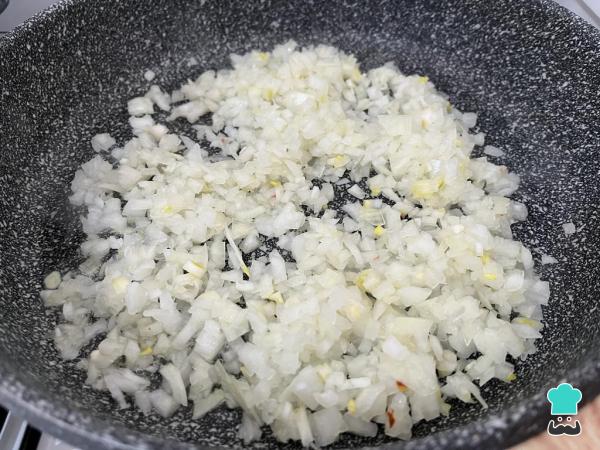
Pela y pica la cebolla. La clave es usar aproximadamente la misma cantidad de cebolla que de carne, para que las empanadas queden bien húmedas. Saltéala con una cucharada de aceite o con grasa, hasta que esté transparente.